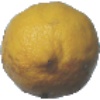
Label: lemon